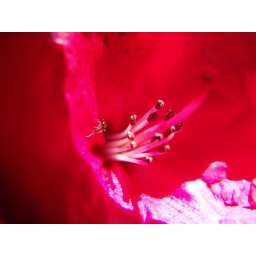
A sample of some of the flowers popping up around our house in April 2007.